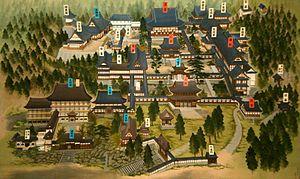
L'Eihei-ji, transcrit aussi Eihai-ji, est l'un des deux principaux temples japonais de l'école Sōtō du bouddhisme zen. Il a été fondé en 1244 par Eihei Dōgen qui introduisit le sōtō au Japon depuis la Chine. Eihei-ji se situe dans le bourg d'Eiheiji, dans la préfecture de Fukui au Japon. En français, ce nom se traduit par « temple de la paix éternelle ».